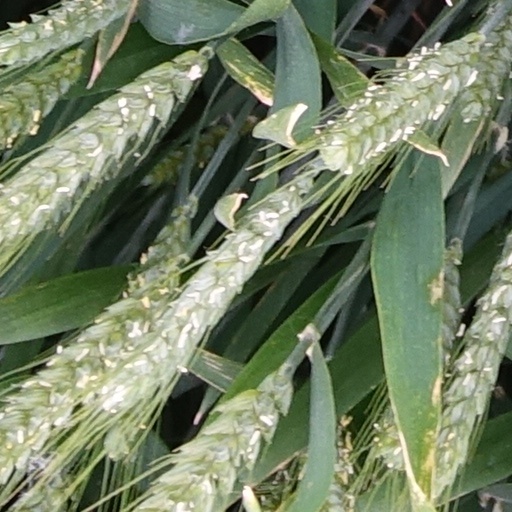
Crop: wheat